Lijon León

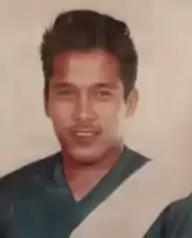

Lijon León (born 19 April 1943) is a Guatemalan footballer. He competed in the men's tournament at the 1968 Summer Olympics.